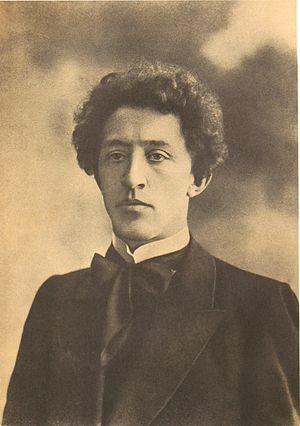
Alexandre Blok est un poète russe né le 16 novembre 1880 à Saint-Pétersbourg où il est mort le 7 août 1921.